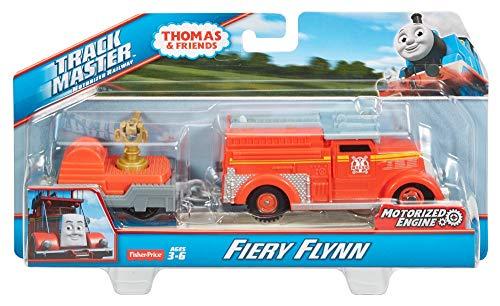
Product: Thomas & Friends Fisher-Price Super Cruiser & Thomas & Friends Trackmaster, Fiery Flynn
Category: Toys & Games | Play Vehicles | Play Trains & Railway Sets | Train Cars
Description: TrackMaster Fiery Flynn motorized toy train and cargo car.
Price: $44.96
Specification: ShippingInformation:Viewshippingratesandpolicies|ASIN:B081S39ZPL